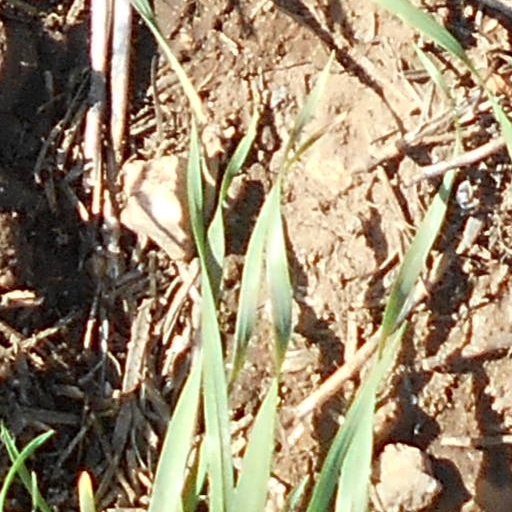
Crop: wheat